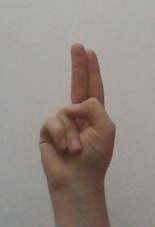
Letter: taa